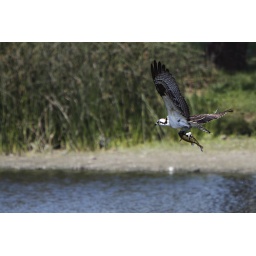
Osprey flying with large fish in it's talons. (5 of 5)